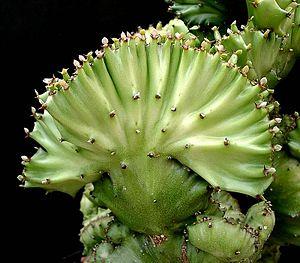
La fasciation et la cristation désignent une forme de tératologie végétale qui consiste en la croissance anormale du sommet d'une tige respectivement en forme de faisceau ou de crête.
Une plante succulente, appelée aussi malacophyte, est une plante charnue adaptée pour survivre dans des milieux arides du fait des caractéristiques du sol, du climat ou à forte concentration en sel. L'adaptation de ces végétaux, différente de celles des plantes xérophytes proprement dites, est liée à leur capacité de stocker de l'eau dans les feuilles, les tiges ou les racines.